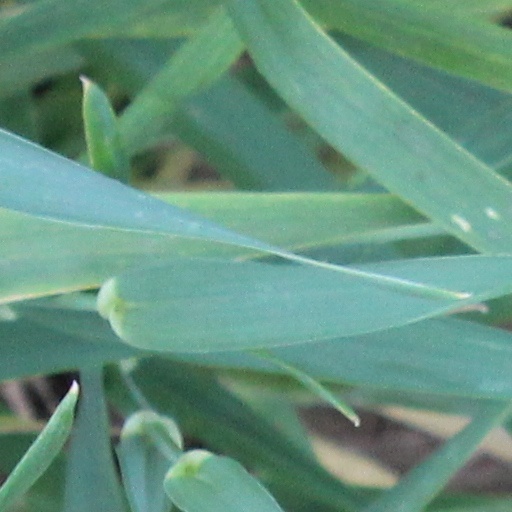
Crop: wheat